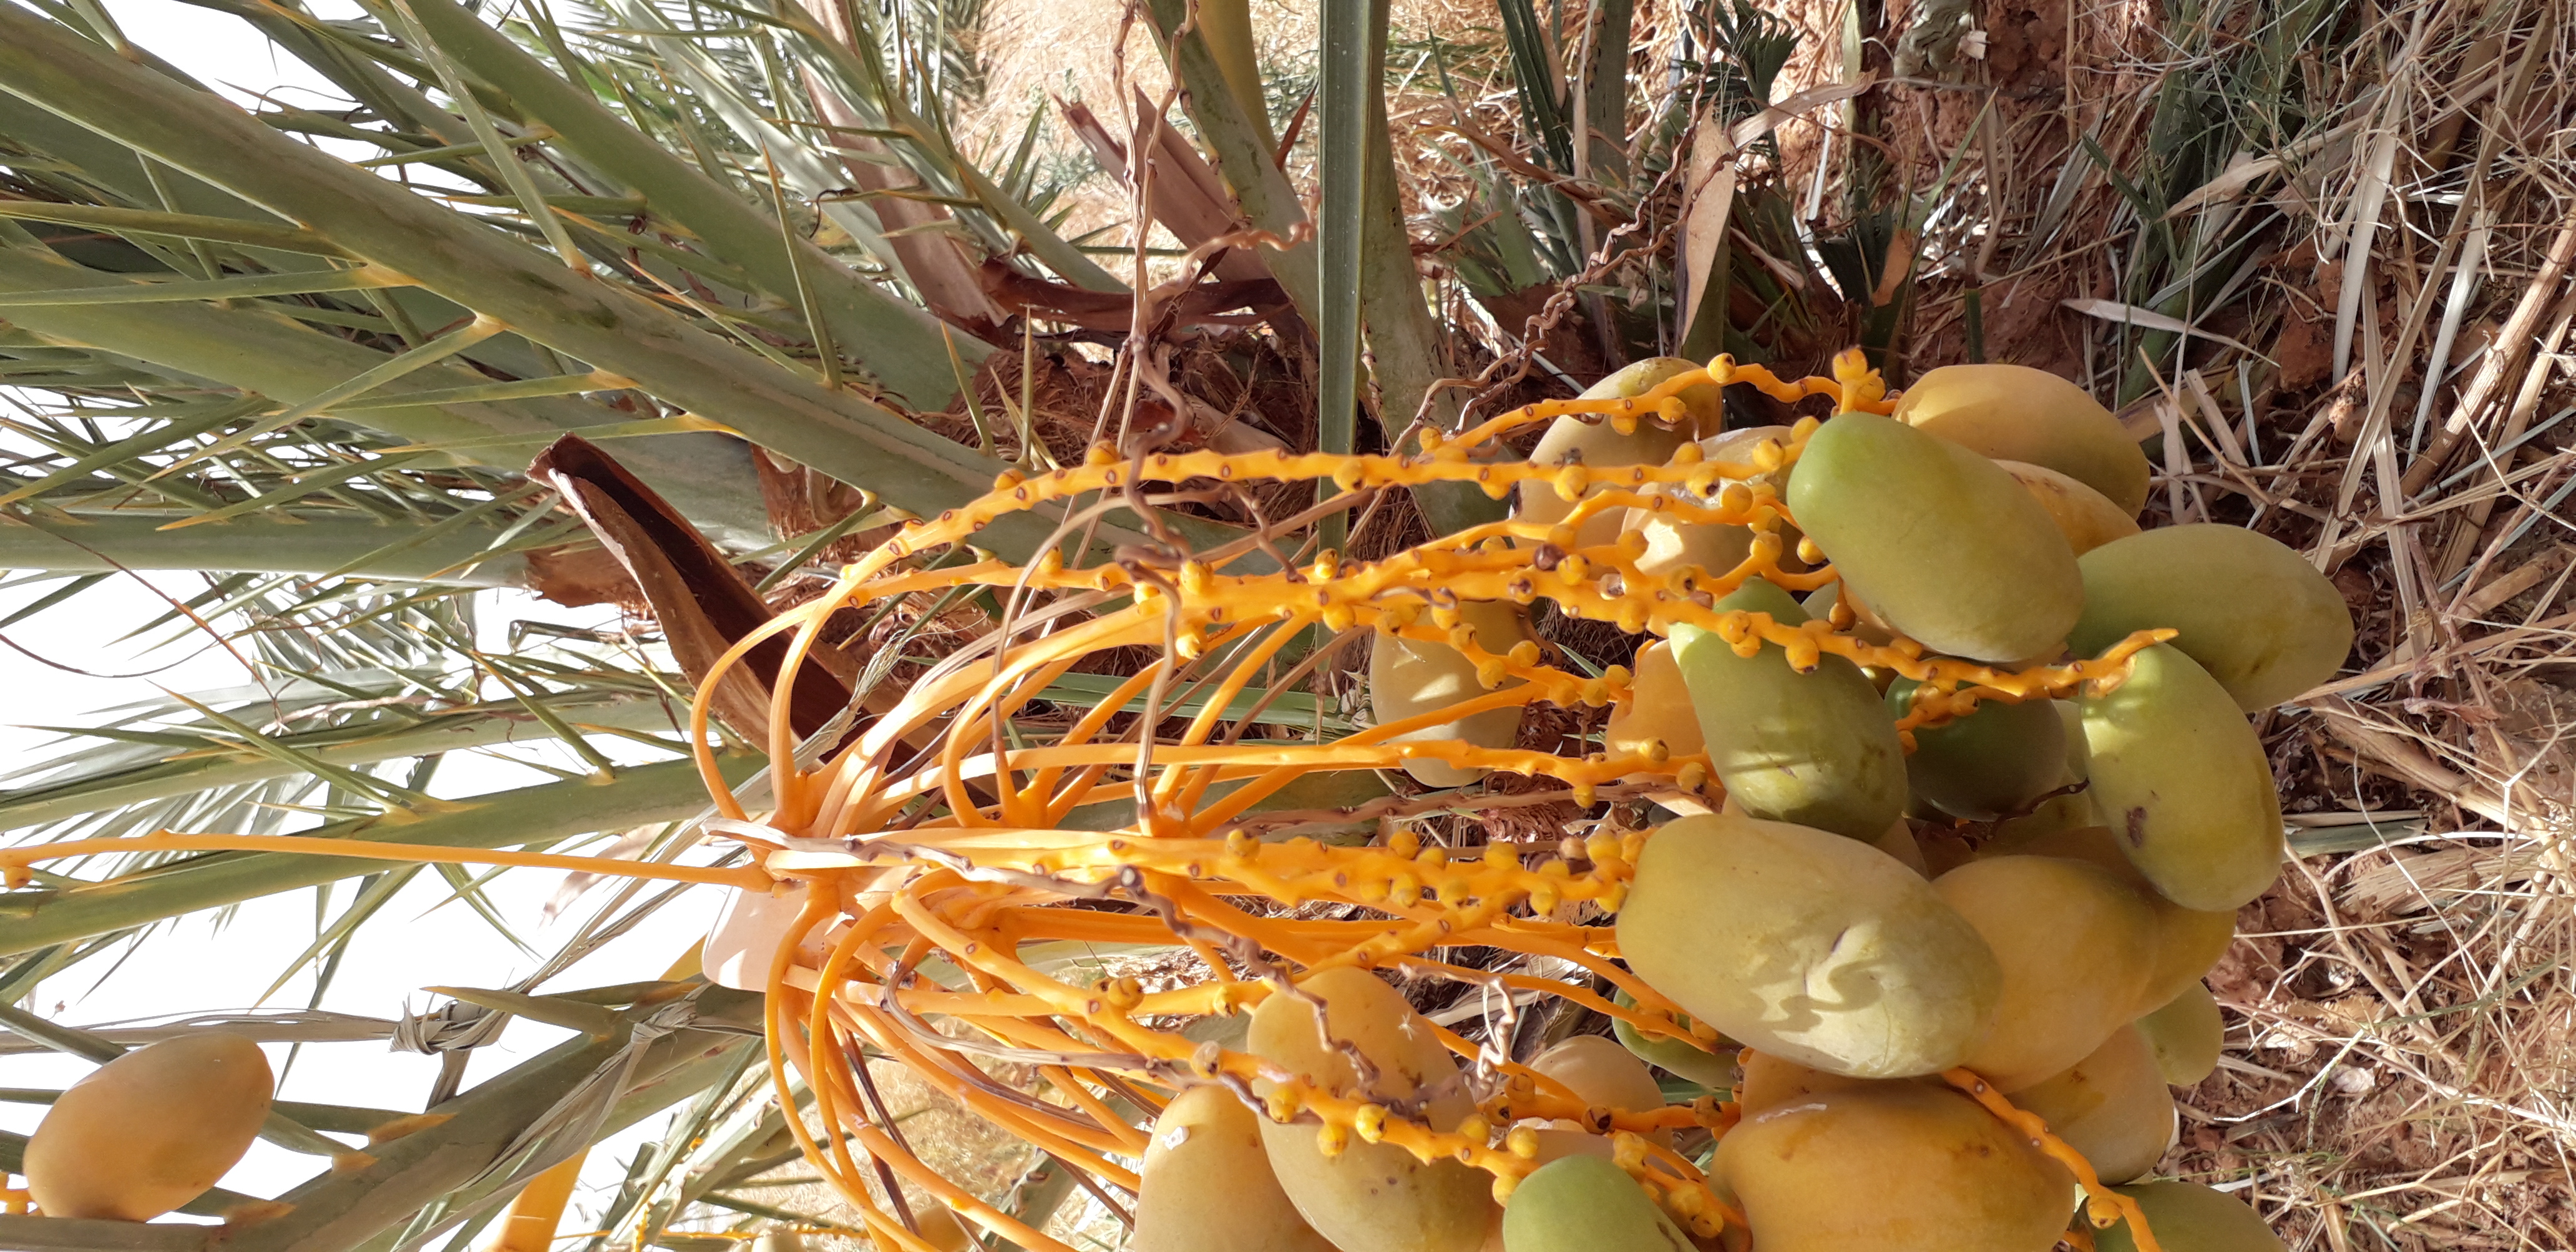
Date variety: Boumajhoul